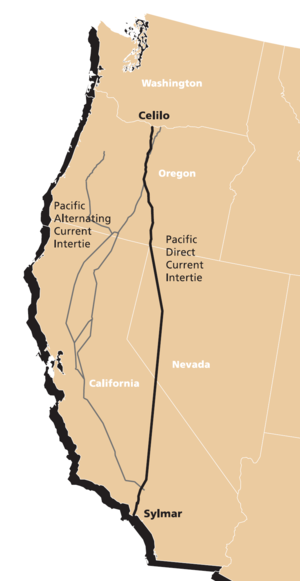
Pacific DC Intertie est une ligne HVDC qui relie électriquement le Nord-Ouest Pacifique à Los Angeles au sud de la Californie. La ligne a en 2013 une puissance de 3 100 MW.